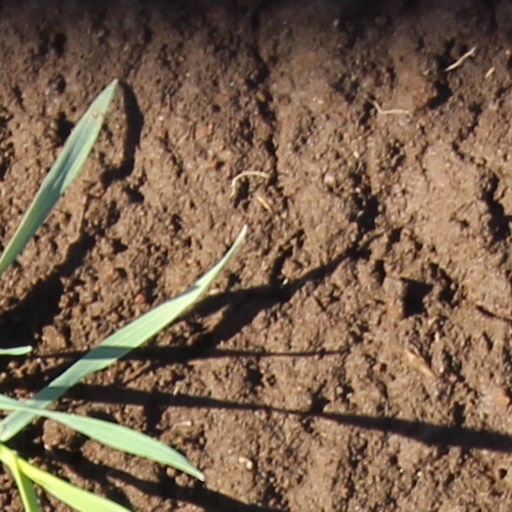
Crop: wheat